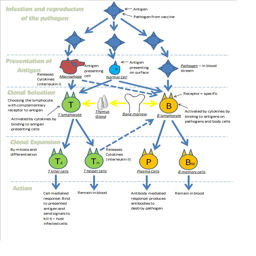
flow diagram of how a vaccination stimulates an immune response